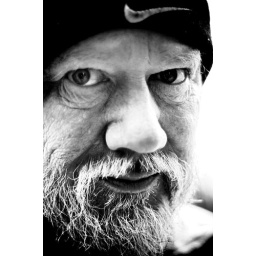
Portrait of philip in black and white with 'warm sunshine' preset